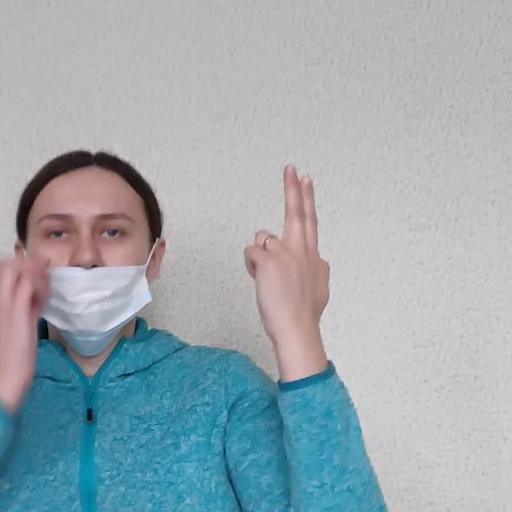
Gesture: two_up_inverted